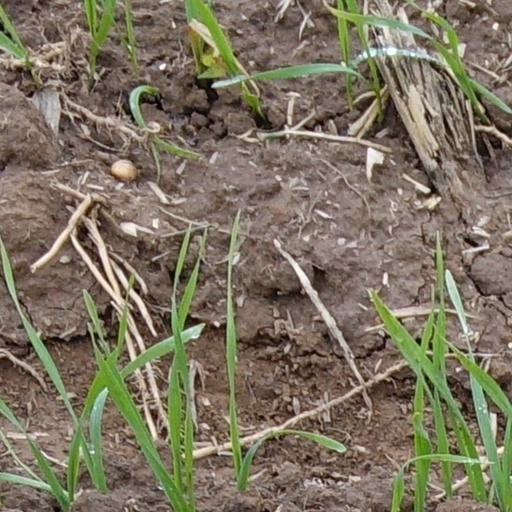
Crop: wheat